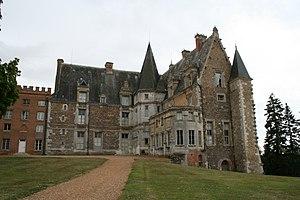
Château de Courtalain et ses dépendances - Courtalain - Eure-et-loir - France - Mérimée PA00097086 This building is inscrit au titre des Monuments Historiques. It is indexed in the Base Mérimée, a database of architectural heritage maintained by the French Ministry of Culture,
Le château de Courtalain est un château français, du XVᵉ siècle situé à Courtalain, à la limite du Perche et du Dunois, aux portes du Parc naturel régional du Perche.
Courtalain est une ancienne commune française située dans le département d'Eure-et-Loir en région Centre-Val de Loire : le 1ᵉʳ janvier 2017, Courtalain est intégrée à la commune nouvelle d'Arrou, avec statut de commune déléguée.
Cet article recense les monuments historiques d'Eure-et-Loir, en France.